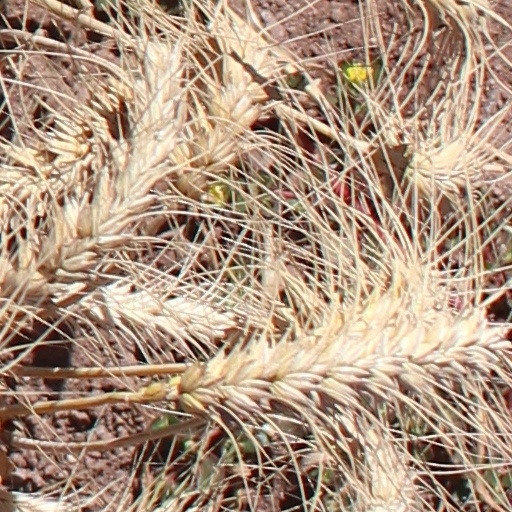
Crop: wheat